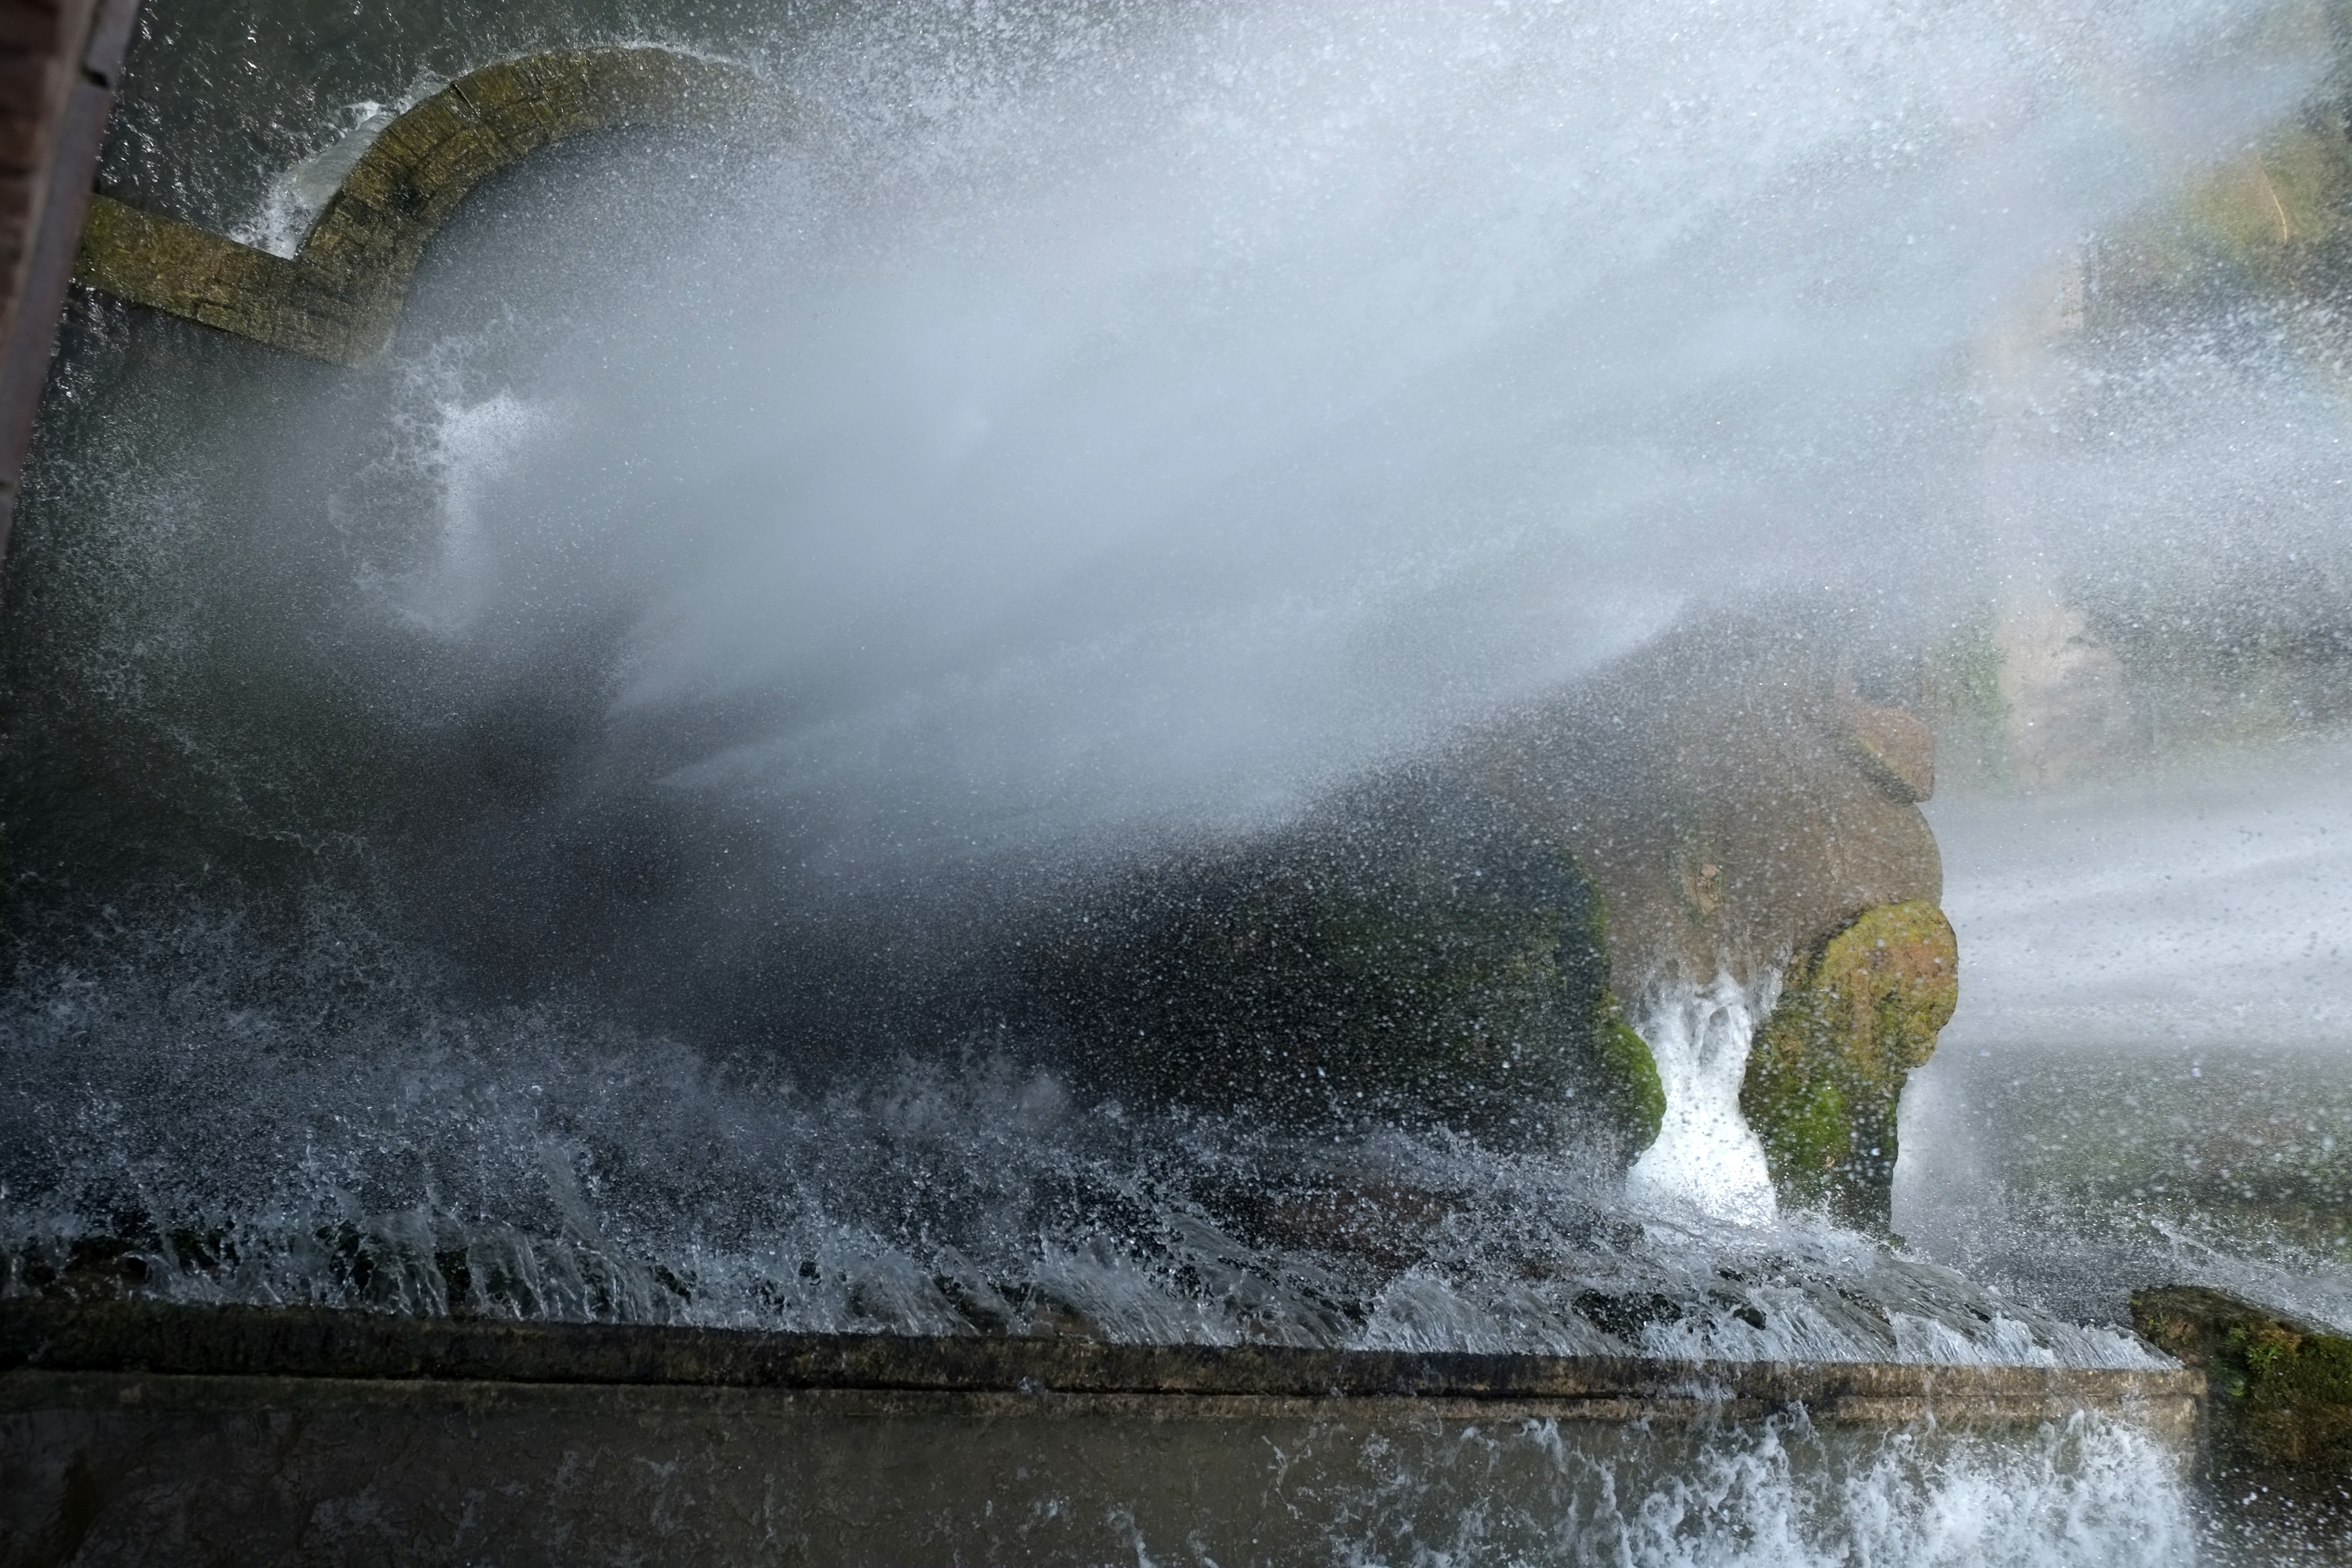
water, waterfall, snow, fog, mist, morning, wave, weather, italy, fuji, water feature, freezing, fujix, fujixe1, e1, tivoli, atmospheric phenomenon, wind wave